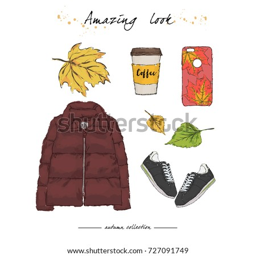
a set of autumn outfit with accessories .